Badsey

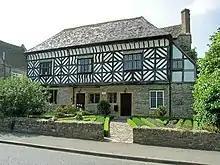
The Manor House, 4 & 6 High Street

Badsey has a long and rich history dating back to at least Roman times. In a charter of 709, the village was referred to as Baddesia (Baeddi's Island). The floods of 2007 remind us of how Badsey came to get its name when the village became an island for one night.